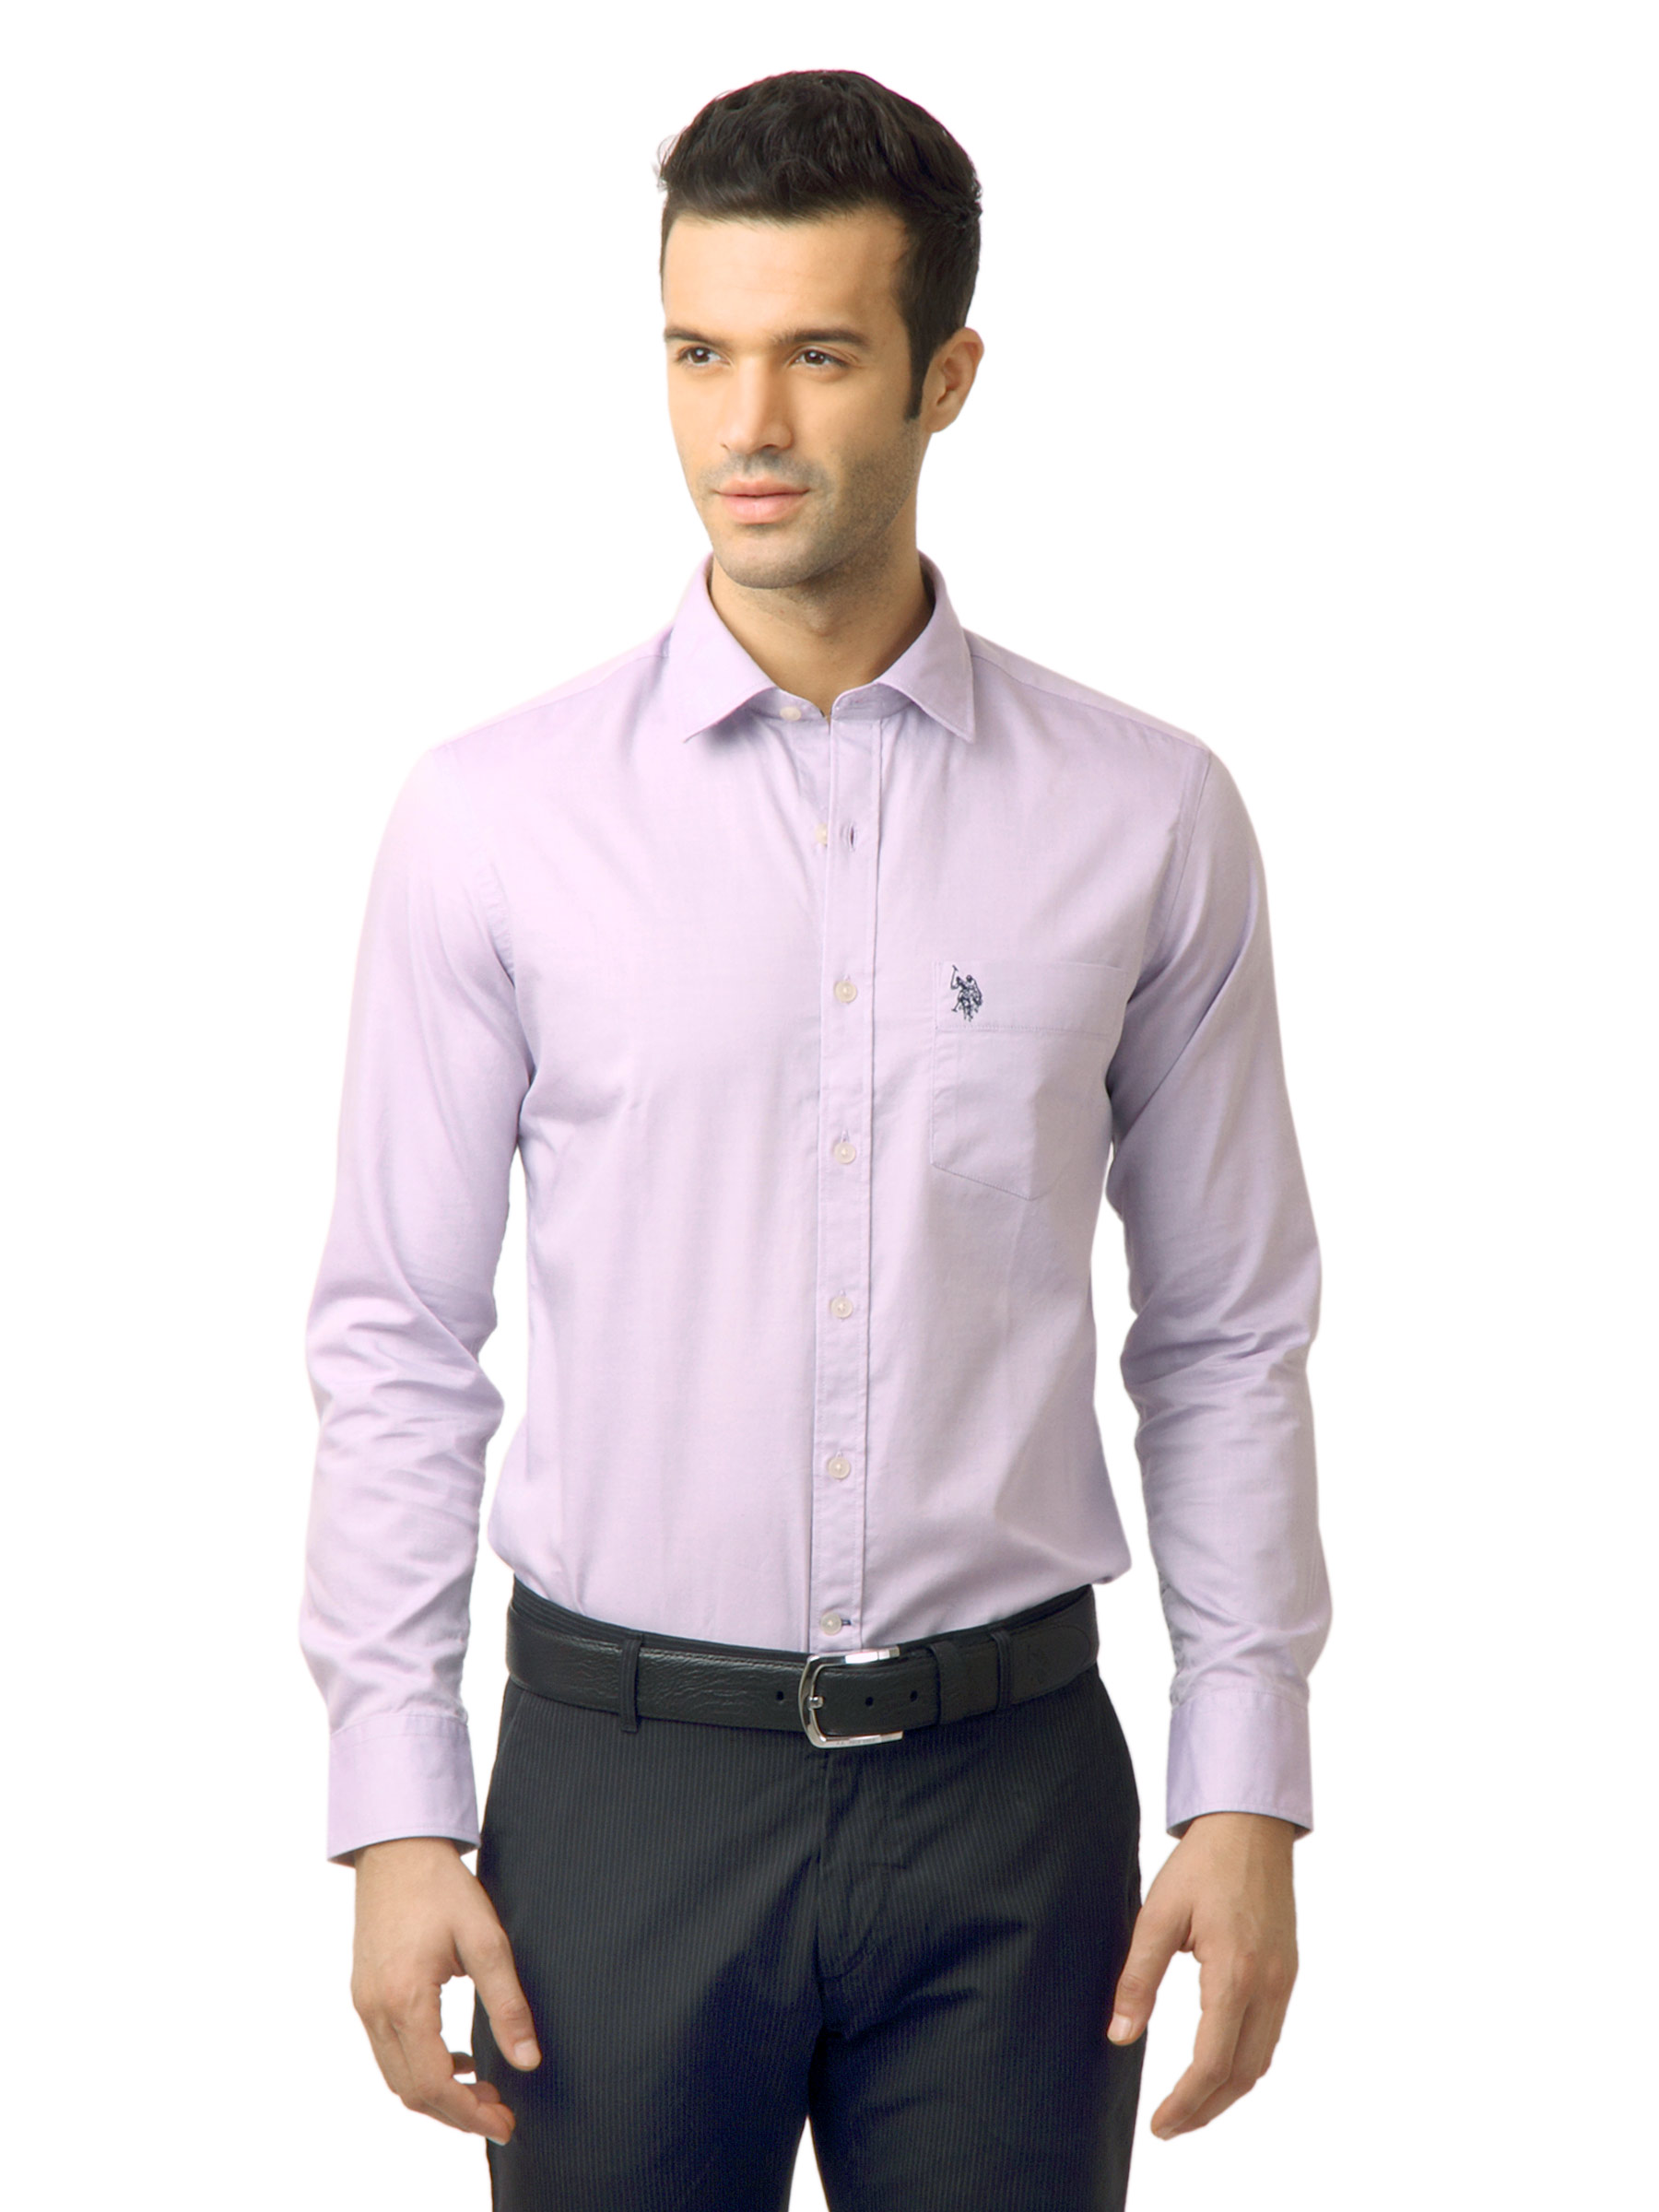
U.S. Polo Assn. Men Solid Purple Shirt
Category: Apparel / Topwear / Shirts
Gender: Men
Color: Purple
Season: Winter 2016
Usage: Casual